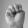
ASL letter: M